Roberto Rojas (Peruvian footballer)

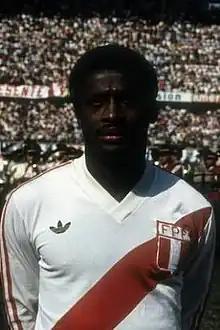
Rojas in 1978

Roberto Rojas Tardío (born 26 October 1955 – 27 September 1991) was a Peruvian football defender who played for Peru in the 1978 FIFA World Cup.